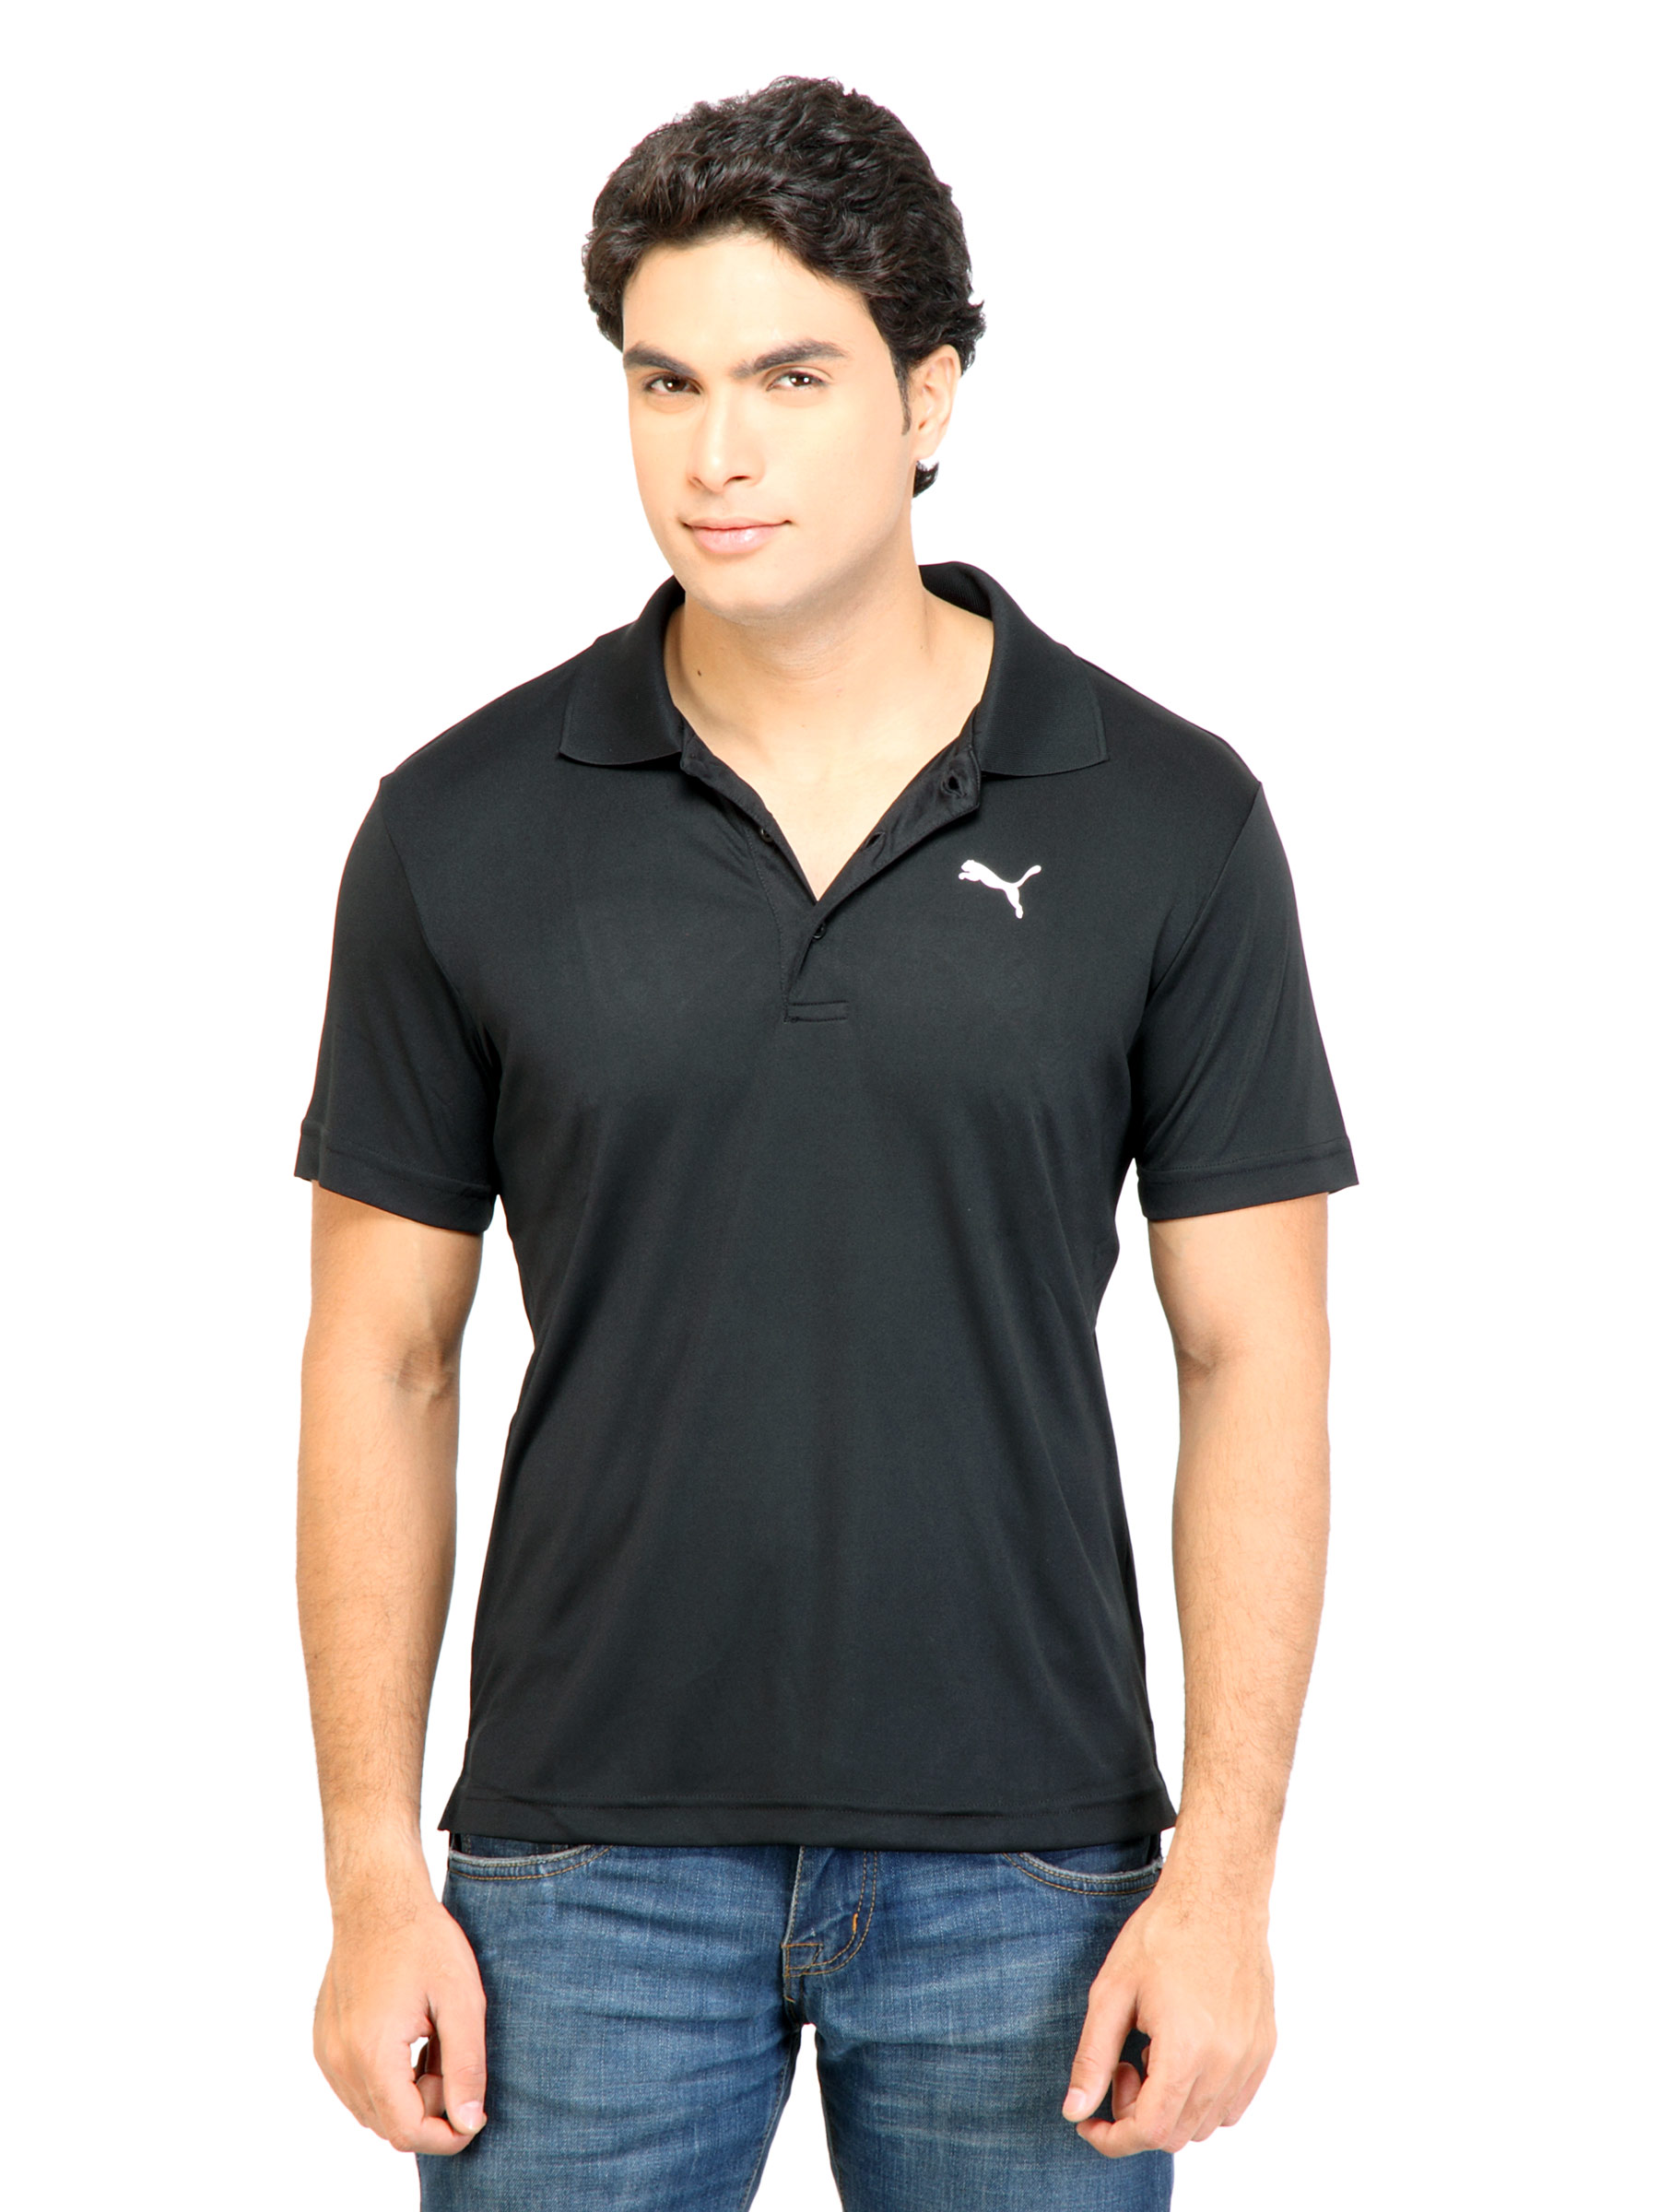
Puma Men Team Essential Polo Black Tshirts
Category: Apparel / Topwear / Tshirts
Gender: Men
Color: Black
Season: Fall 2011
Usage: Casual